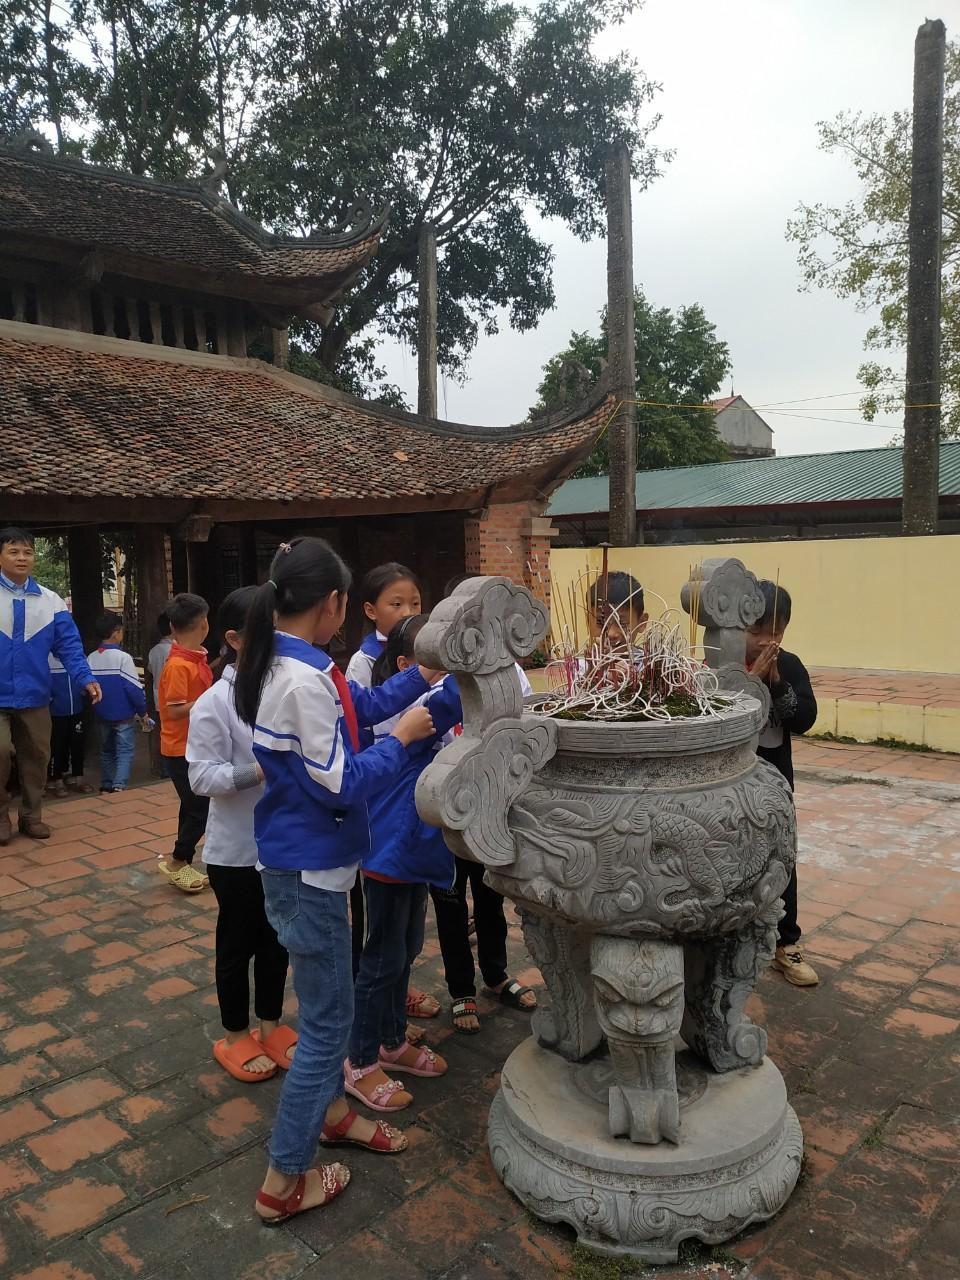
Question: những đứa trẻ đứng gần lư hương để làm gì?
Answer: những đứa trẻ đứng gần lư hương để thắp hương